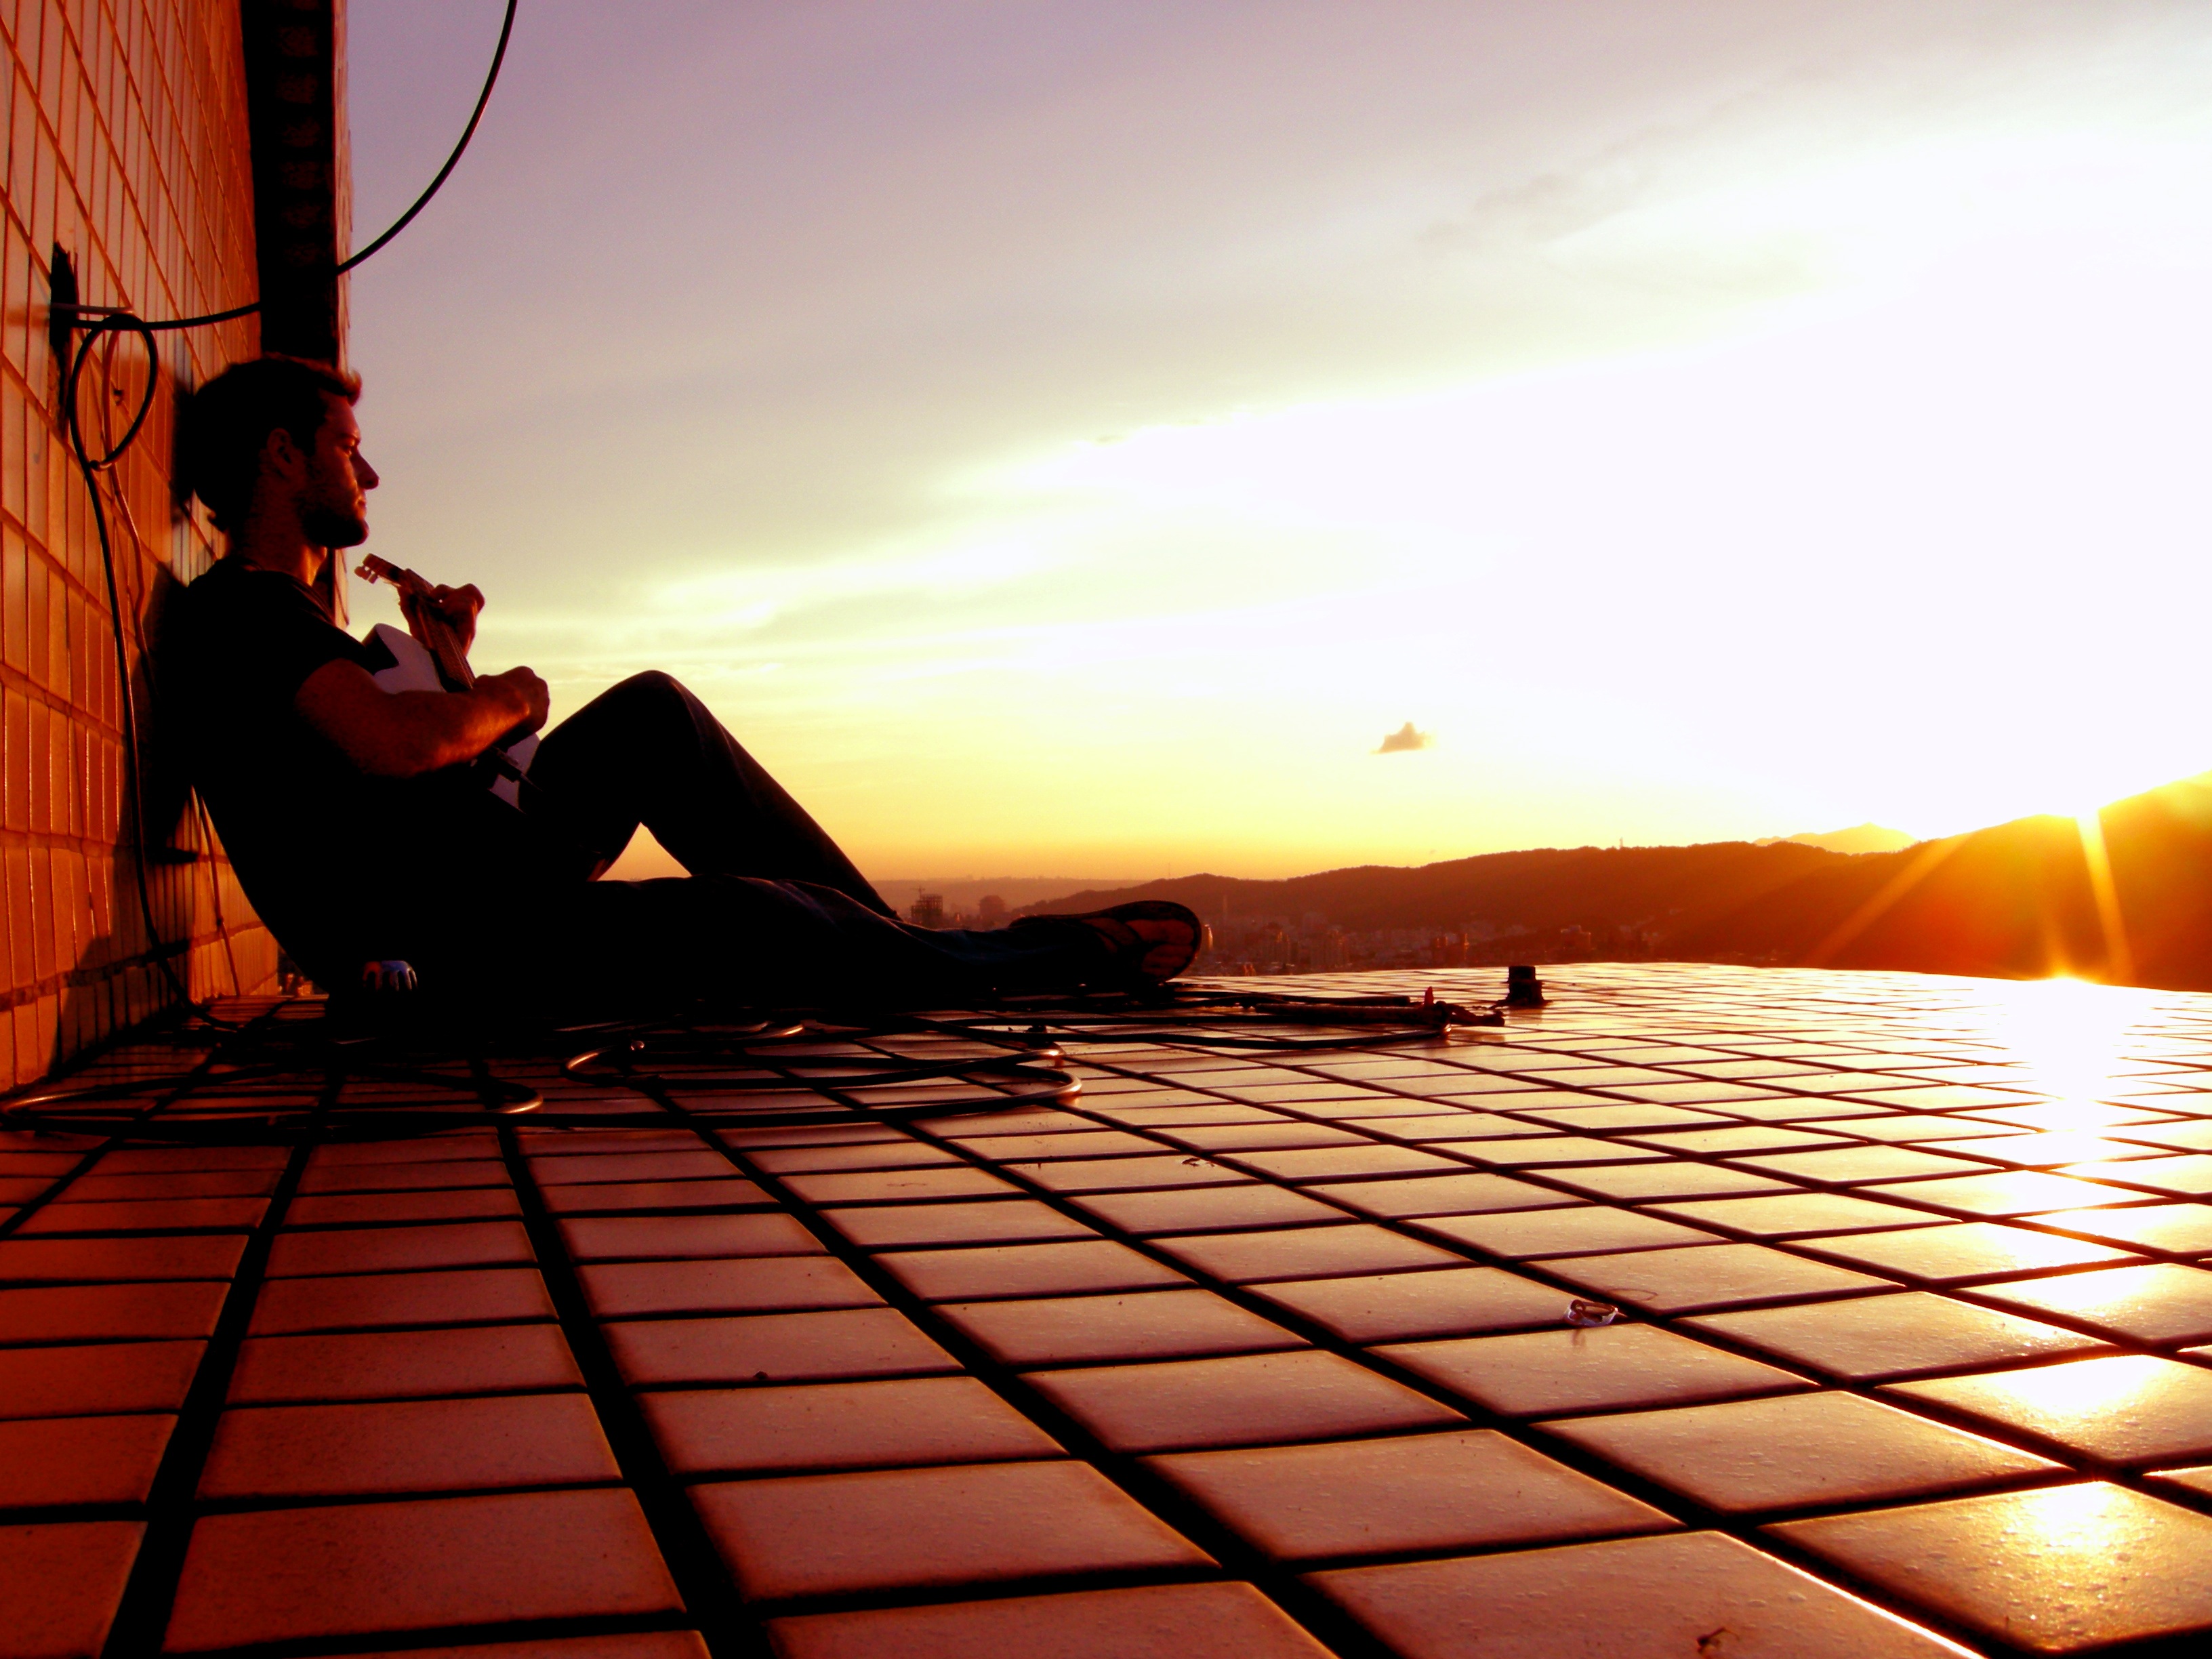
light, sunset, sunlight, morning, guitar, rooftop, evening, color, romance, asia, mountains, taiwan, emotion, human positions